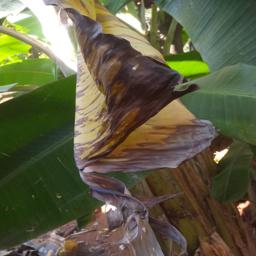
Label: MALBHOG LEAF